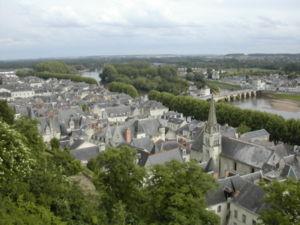
Chinon est une commune française située dans le département d'Indre-et-Loire, en région Centre-Val de Loire. C'est l'une des deux sous-préfectures d’Indre-et-Loire. Ses habitants s’appellent les Chinonais.